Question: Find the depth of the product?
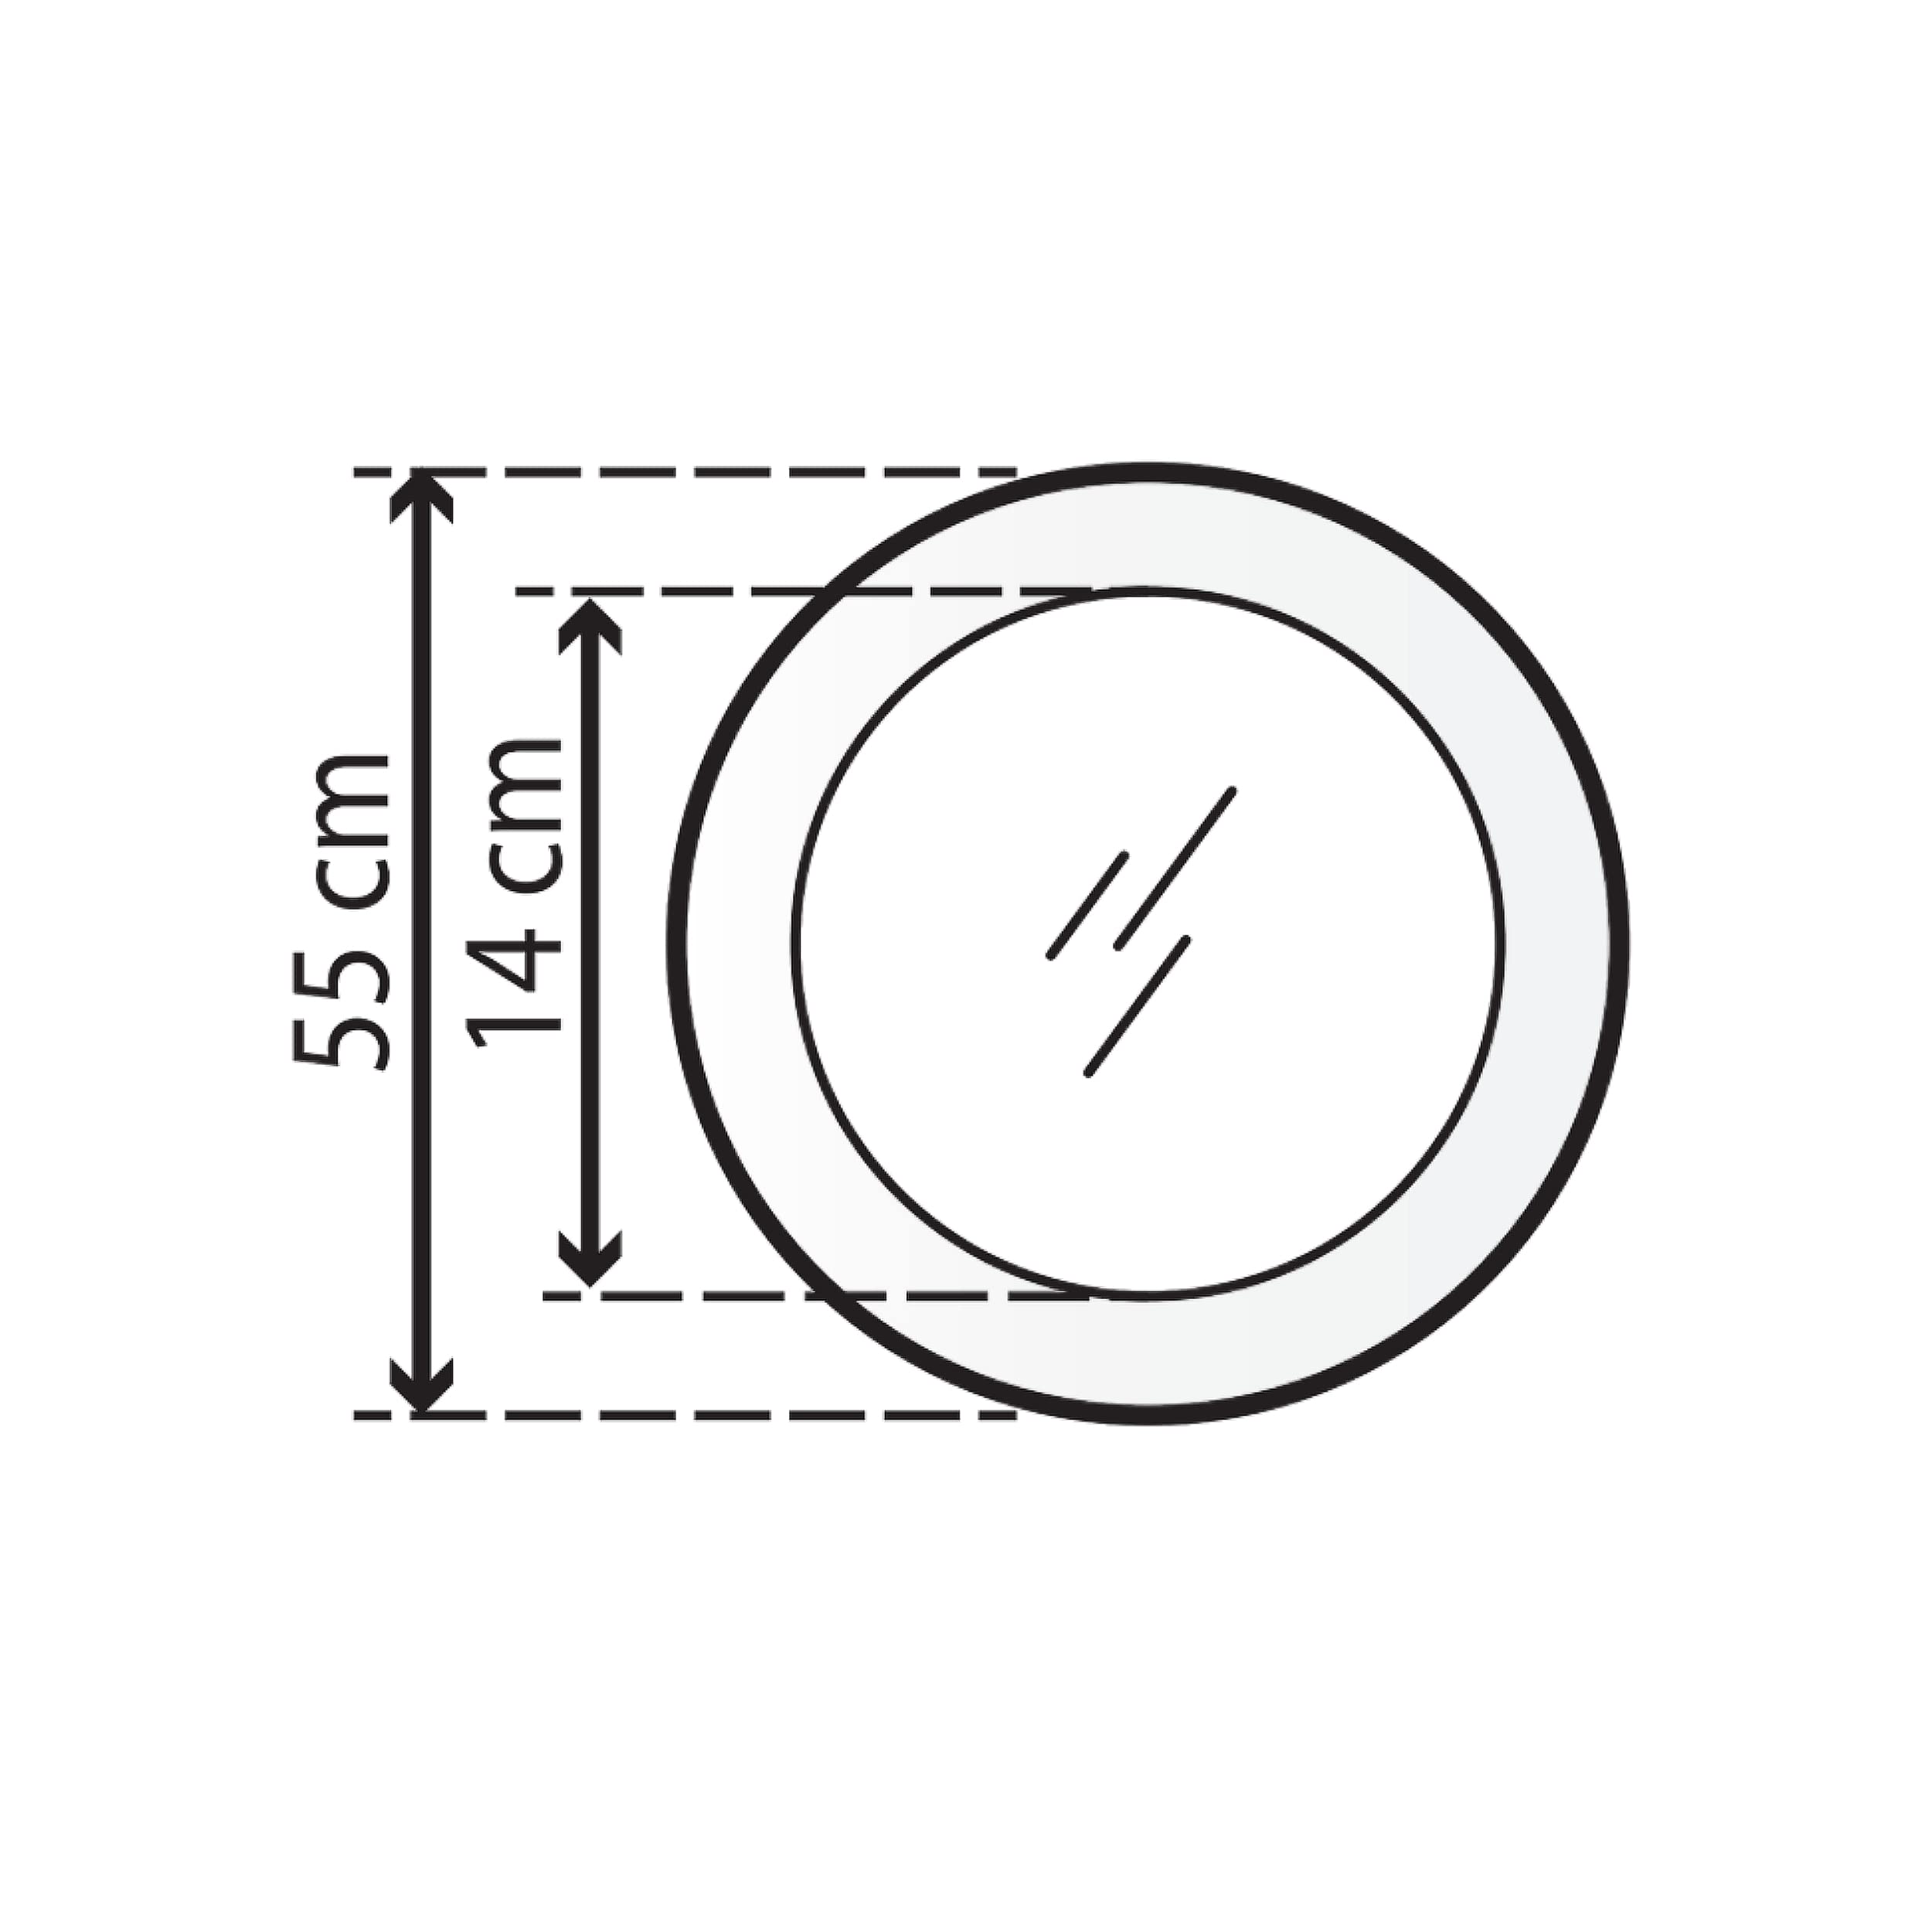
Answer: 55.0 centimetre